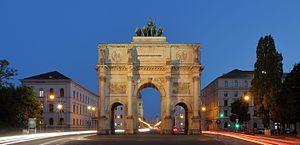
Siegestor à Munich, Allemagne. Polski: Siegestor („Brama Zwycięstwa”) w Monachium to łuk triumfalny znajdujący się na północnym końcu Ludwigstraße, jednej z czterech reprezentacyjnych ulic Monachium. Čeština: Vítězný oblouk Siegestor v Mnichově na severním konci velké mnichovské třídy Ludwigstraße. Español: Vista nocturna de Siegestor, un arco de triunfo en el extremo norte de Ludwigstraße, una de las grandes avenidas reales de Múnich, Alemania. La construcción fue encargada por el rey Luis I de Baviera e inaugurado en 1852. Magyar: A müncheni diadalív (Bajorország, Németország) Italiano: Il Siegestor (""Porta della Vittoria"") è un arco trionfale che si trova a Monaco di Baviera, all'estremità nord della Ludwigstraße. 한국어: 독일 뮌헨의 지게스토르는 루드비히슈트라세의 북쪽 끝에 위치한 개선문으로, 뮌헨의 웅장한 왕의 거리 중 하나이다. Македонски: Славолакот „Зигестор“ во Минхен, Германија.
La Siegestor est un arc de triomphe qui se trouve à Munich en Allemagne.